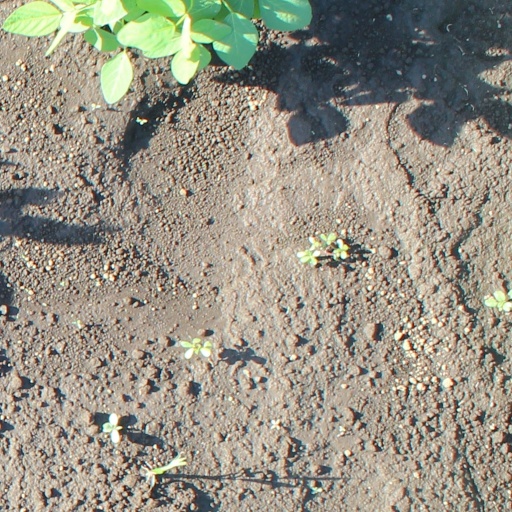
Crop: soybean